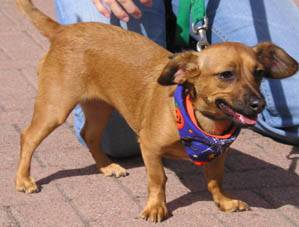
Label: dog